Gromit Unleashed

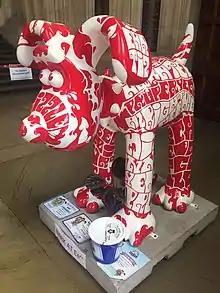
The "Bark at 'Ee" sculpture, which £20,000 to David Clarke, Deputy Vice-Chancellor at Bristol University. It is permanently situated in the Wills Memorial Building, alongside a charity donation box for the Grand Appeal.

After the trail had finished, all of the Gromit statues were collected and displayed together at a marquee at The Mall, Cribbs Causeway, which attracted more than 25,000 visitors.